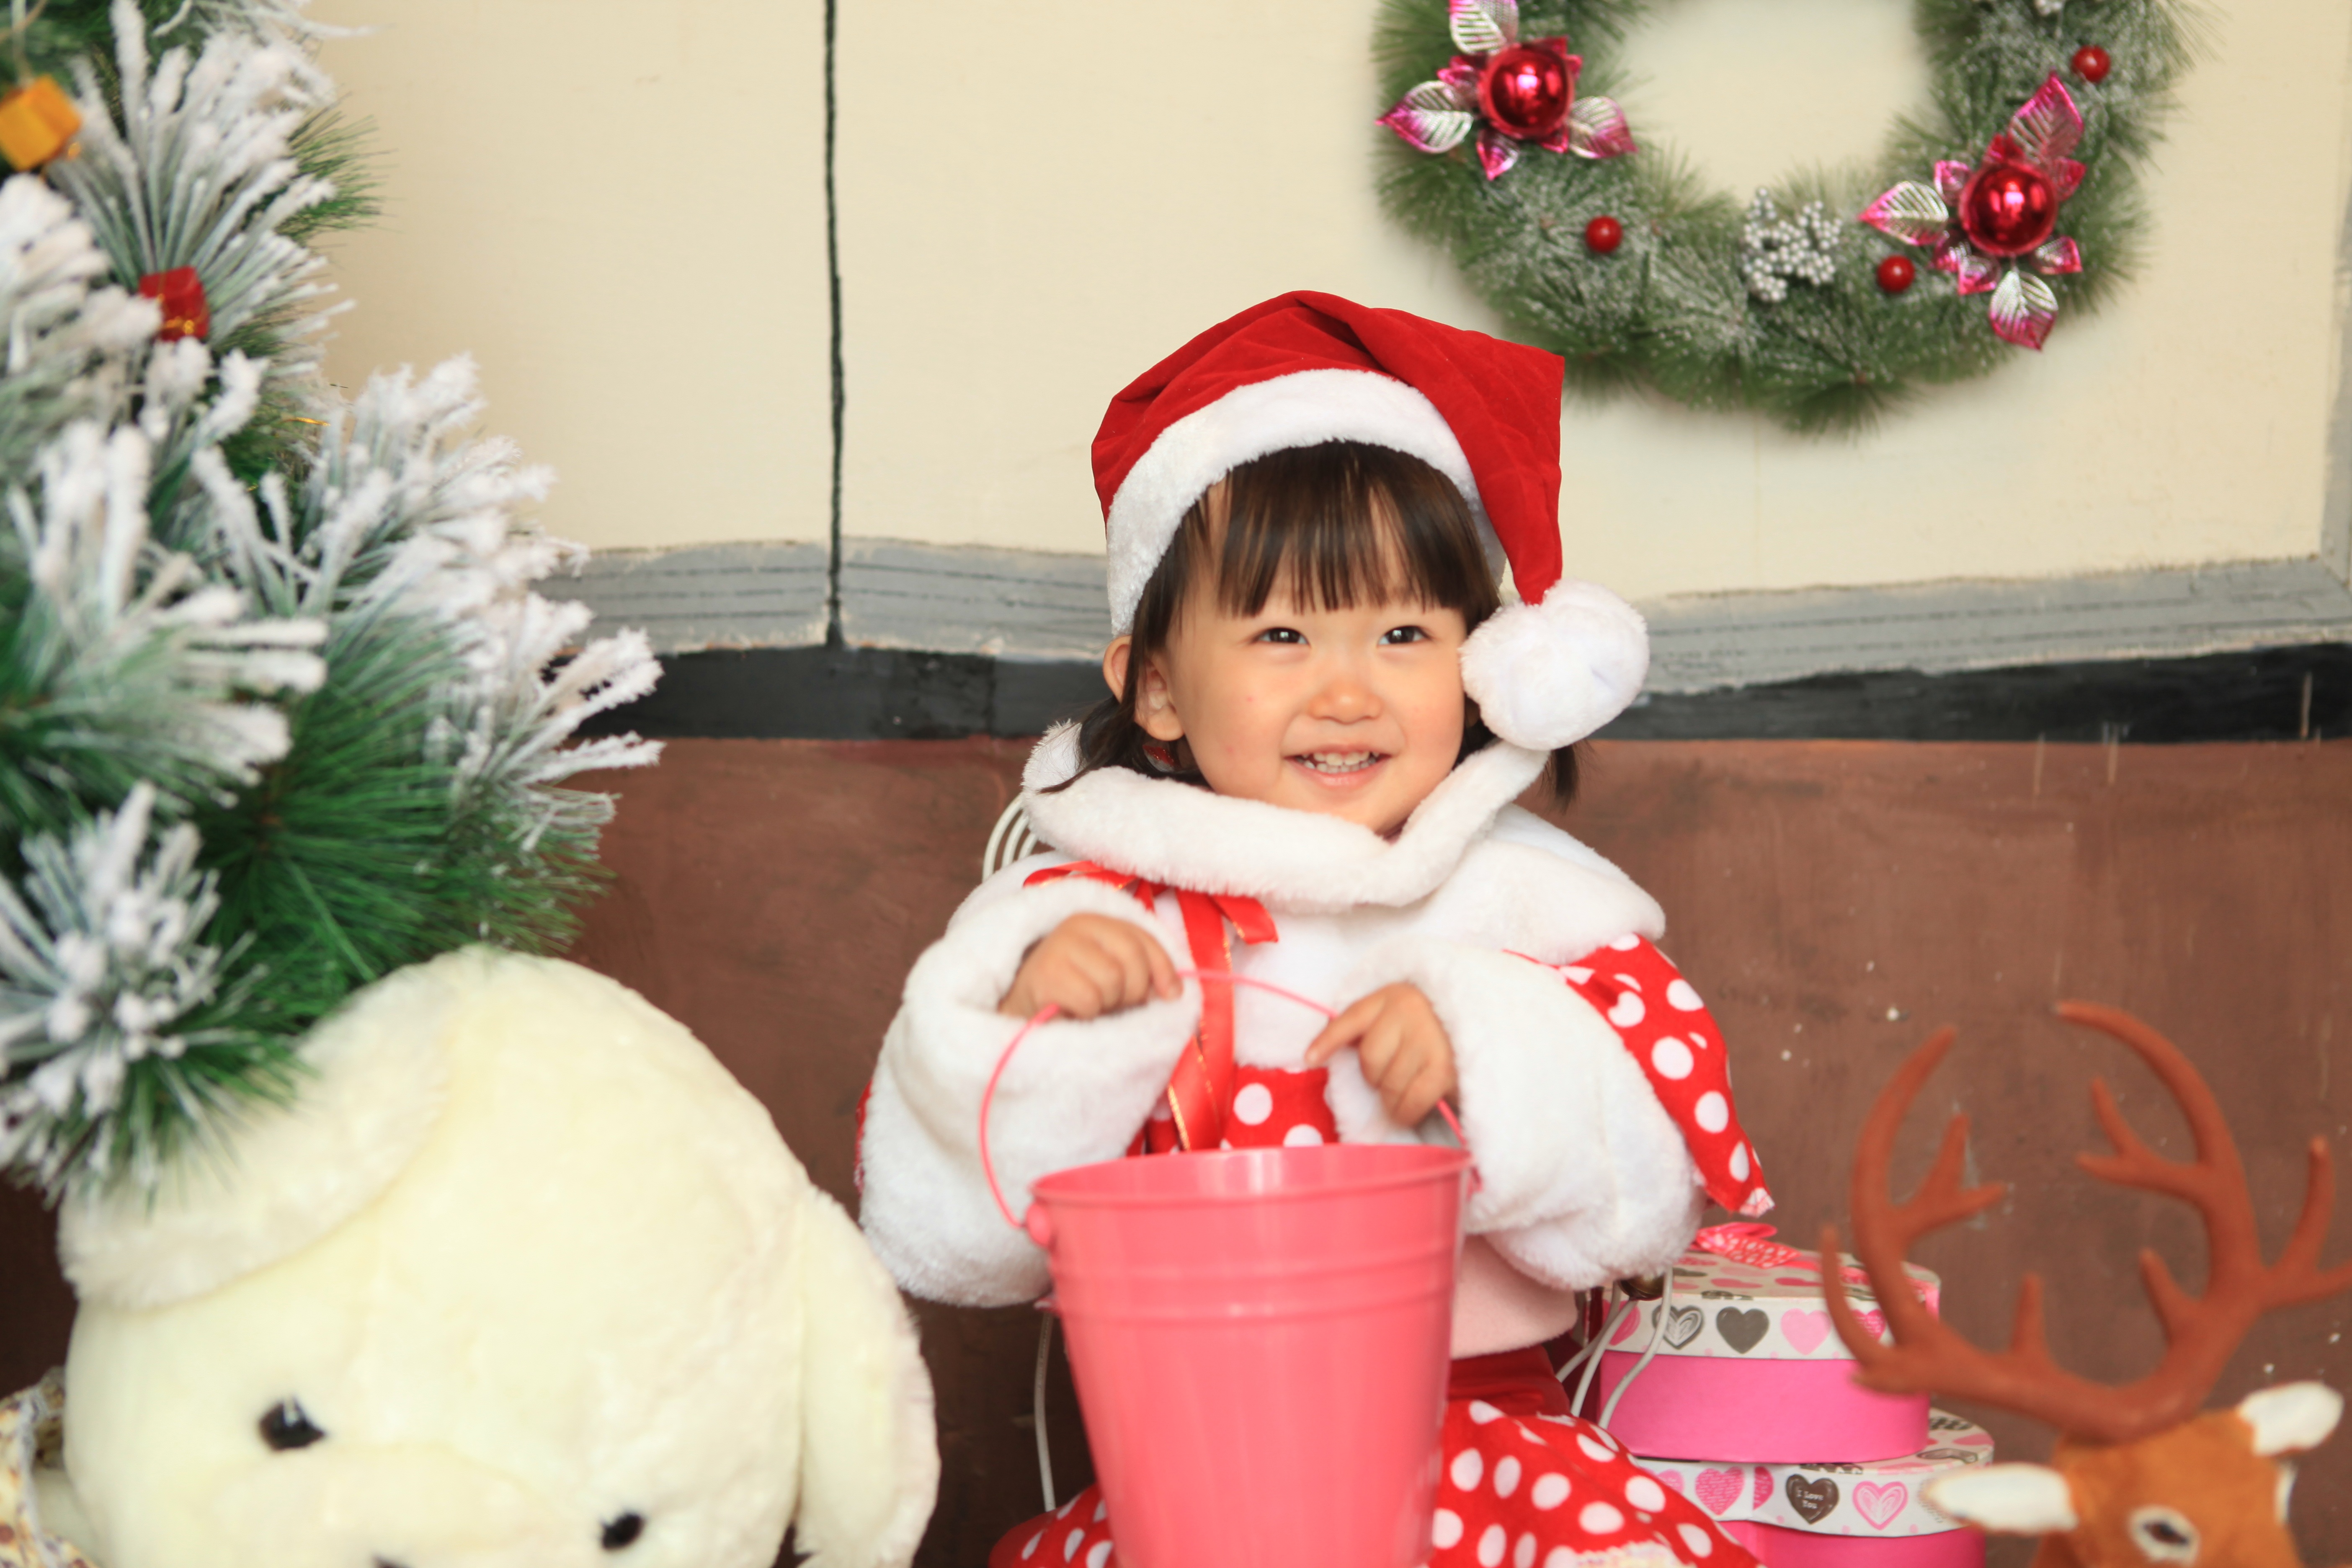
portrait, holiday, christmas, family, kids, event